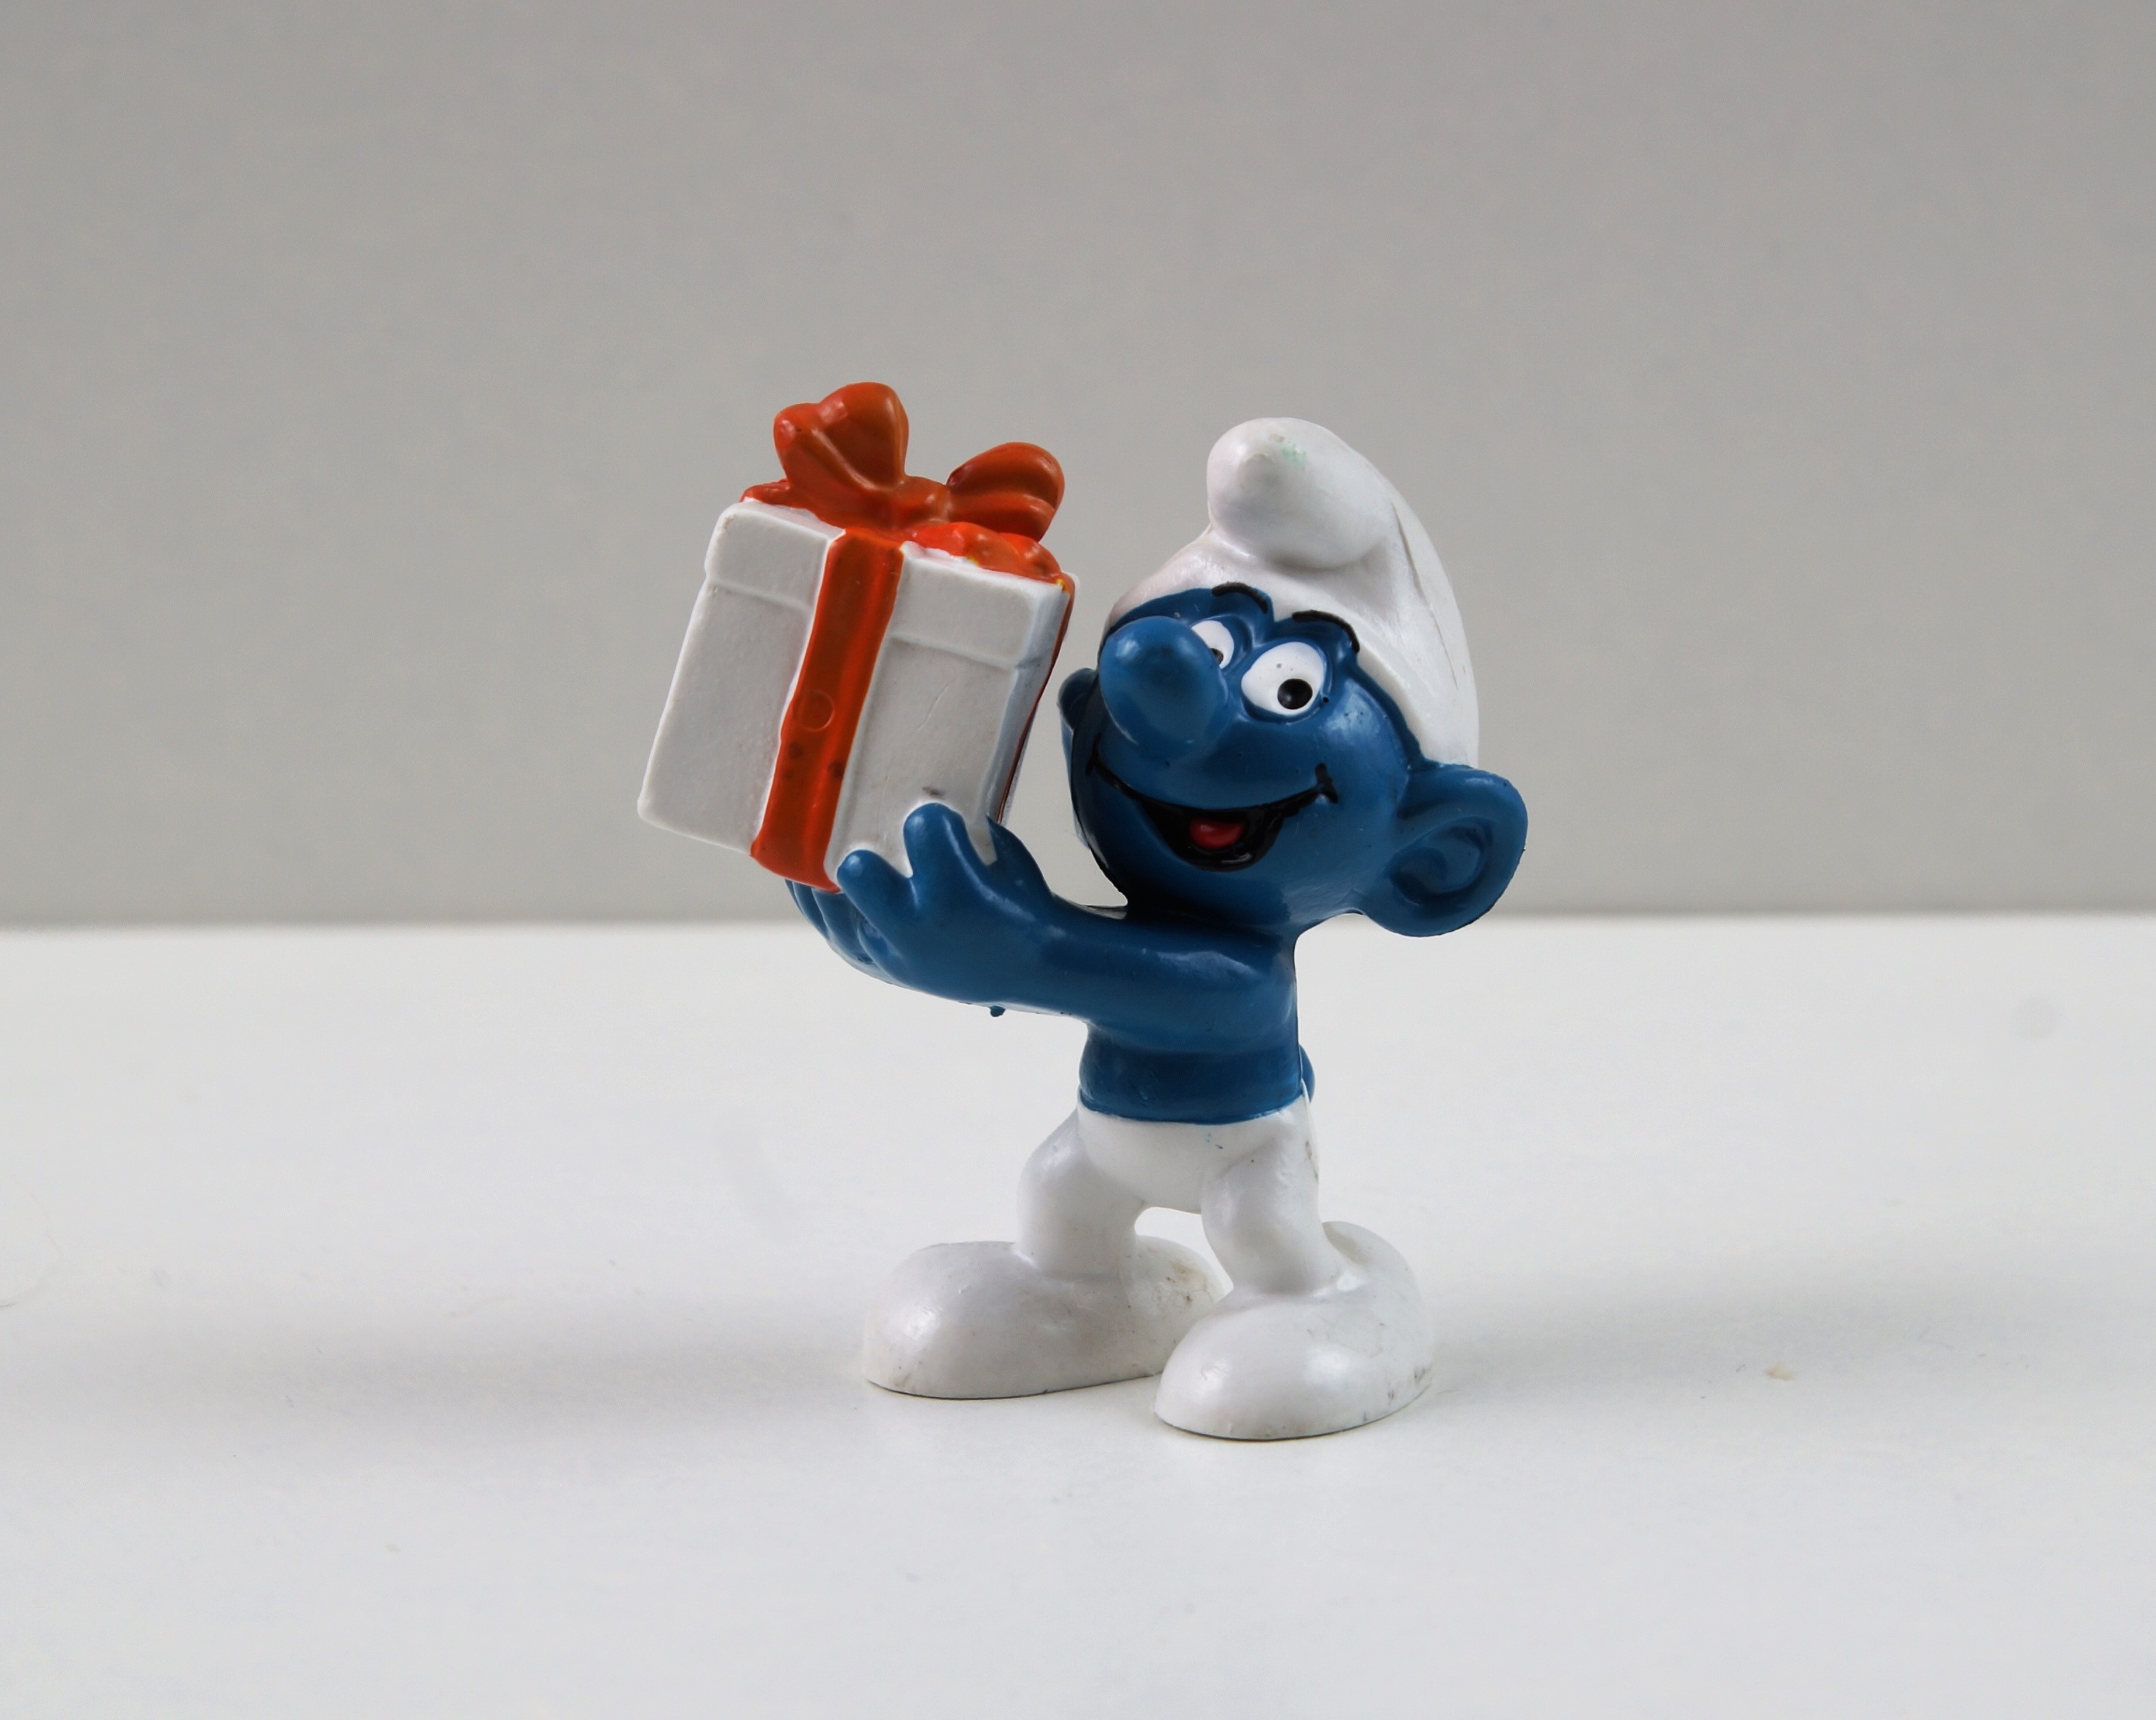
white, gift, decoration, blue, toy, figure, figurine, toys, action figure, smurfs, birthday, give, collect, smurf, gift smurf